Bishop's Palace, Wells

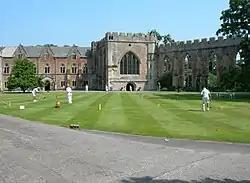
Croquet on the lawn of The Bishop’s Palace, in front of the chapel

The Bishop's Palace is the residence of the bishop of Bath and Wells in Wells, Somerset, England. The palace is adjacent to Wells Cathedral and has been the residence of the bishops since the early thirteenth century. It has been designated a grade I listed building.